Overlord: Raising Hell

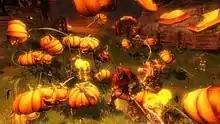
Early "Raising Hell" screenshot

Along with an extended story, "Raising Hell" also features new weapons and armor to be created in the forge of the Overlord's Tower. To forge the new items, first the player has to locate the mold for each item and bring it back to the tower forge, for it to be imbued with minion life force (like original weapons and armor). The new items have more noticeable effects however. For example, there are weapons that invoke fire damage, and can deal shock attacks (as opposed to simple strength power-ups). There are also helms that can double the amount of life force received after defeating enemies. The new items are not limited to the new areas, and they can be used in the original lands as well as the tower dungeon.